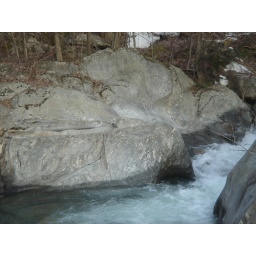
Cool rock formations within the river near our hotel in VT